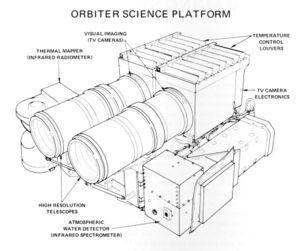
Le programme Viking est un programme spatial de la NASA qui a posé les premiers engins américains sur le sol martien. Dans le cadre de ce programme, deux sondes spatiales identiques, Viking 1 et Viking 2, ont été lancées en 1975 par une fusée Titan équipée d'un dernier étage Centaur à un mois d'intervalle. Chacune de ces missions comprenait un engin destiné à se placer en orbite autour de la planète et un module qui devait se poser sur le sol et mener des investigations en restant fixe. Les objectifs scientifiques étaient de réaliser des images à haute résolution de la surface de la planète, de déterminer la structure et la composition de l'atmosphère et d'identifier éventuellement la présence de la vie sur Mars.